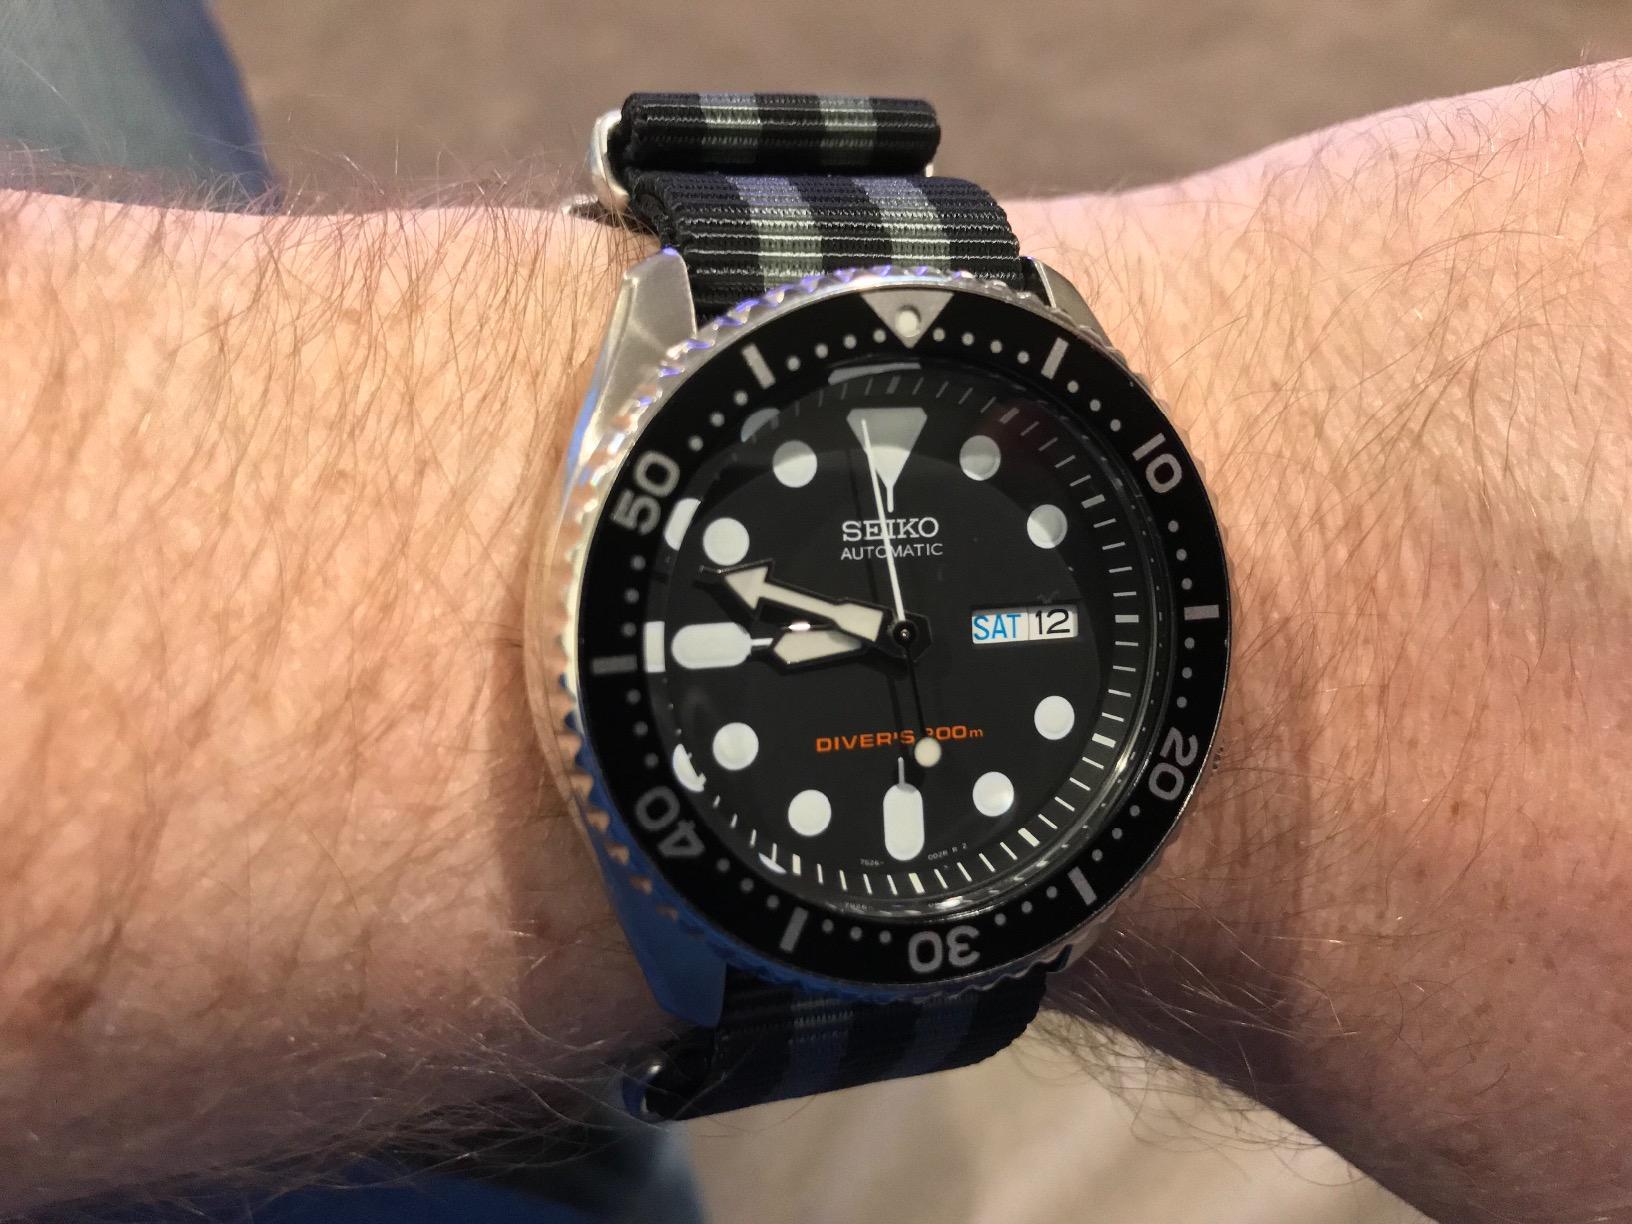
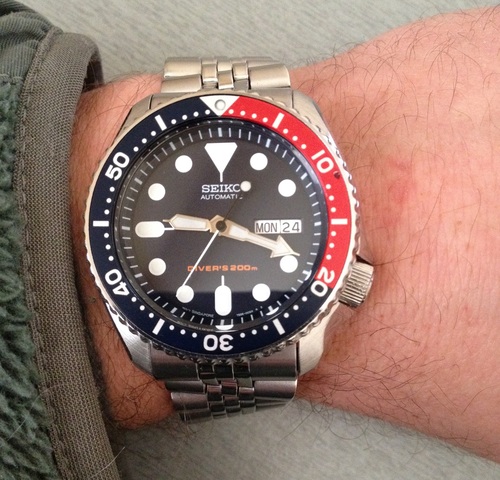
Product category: accessories_watch
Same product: no